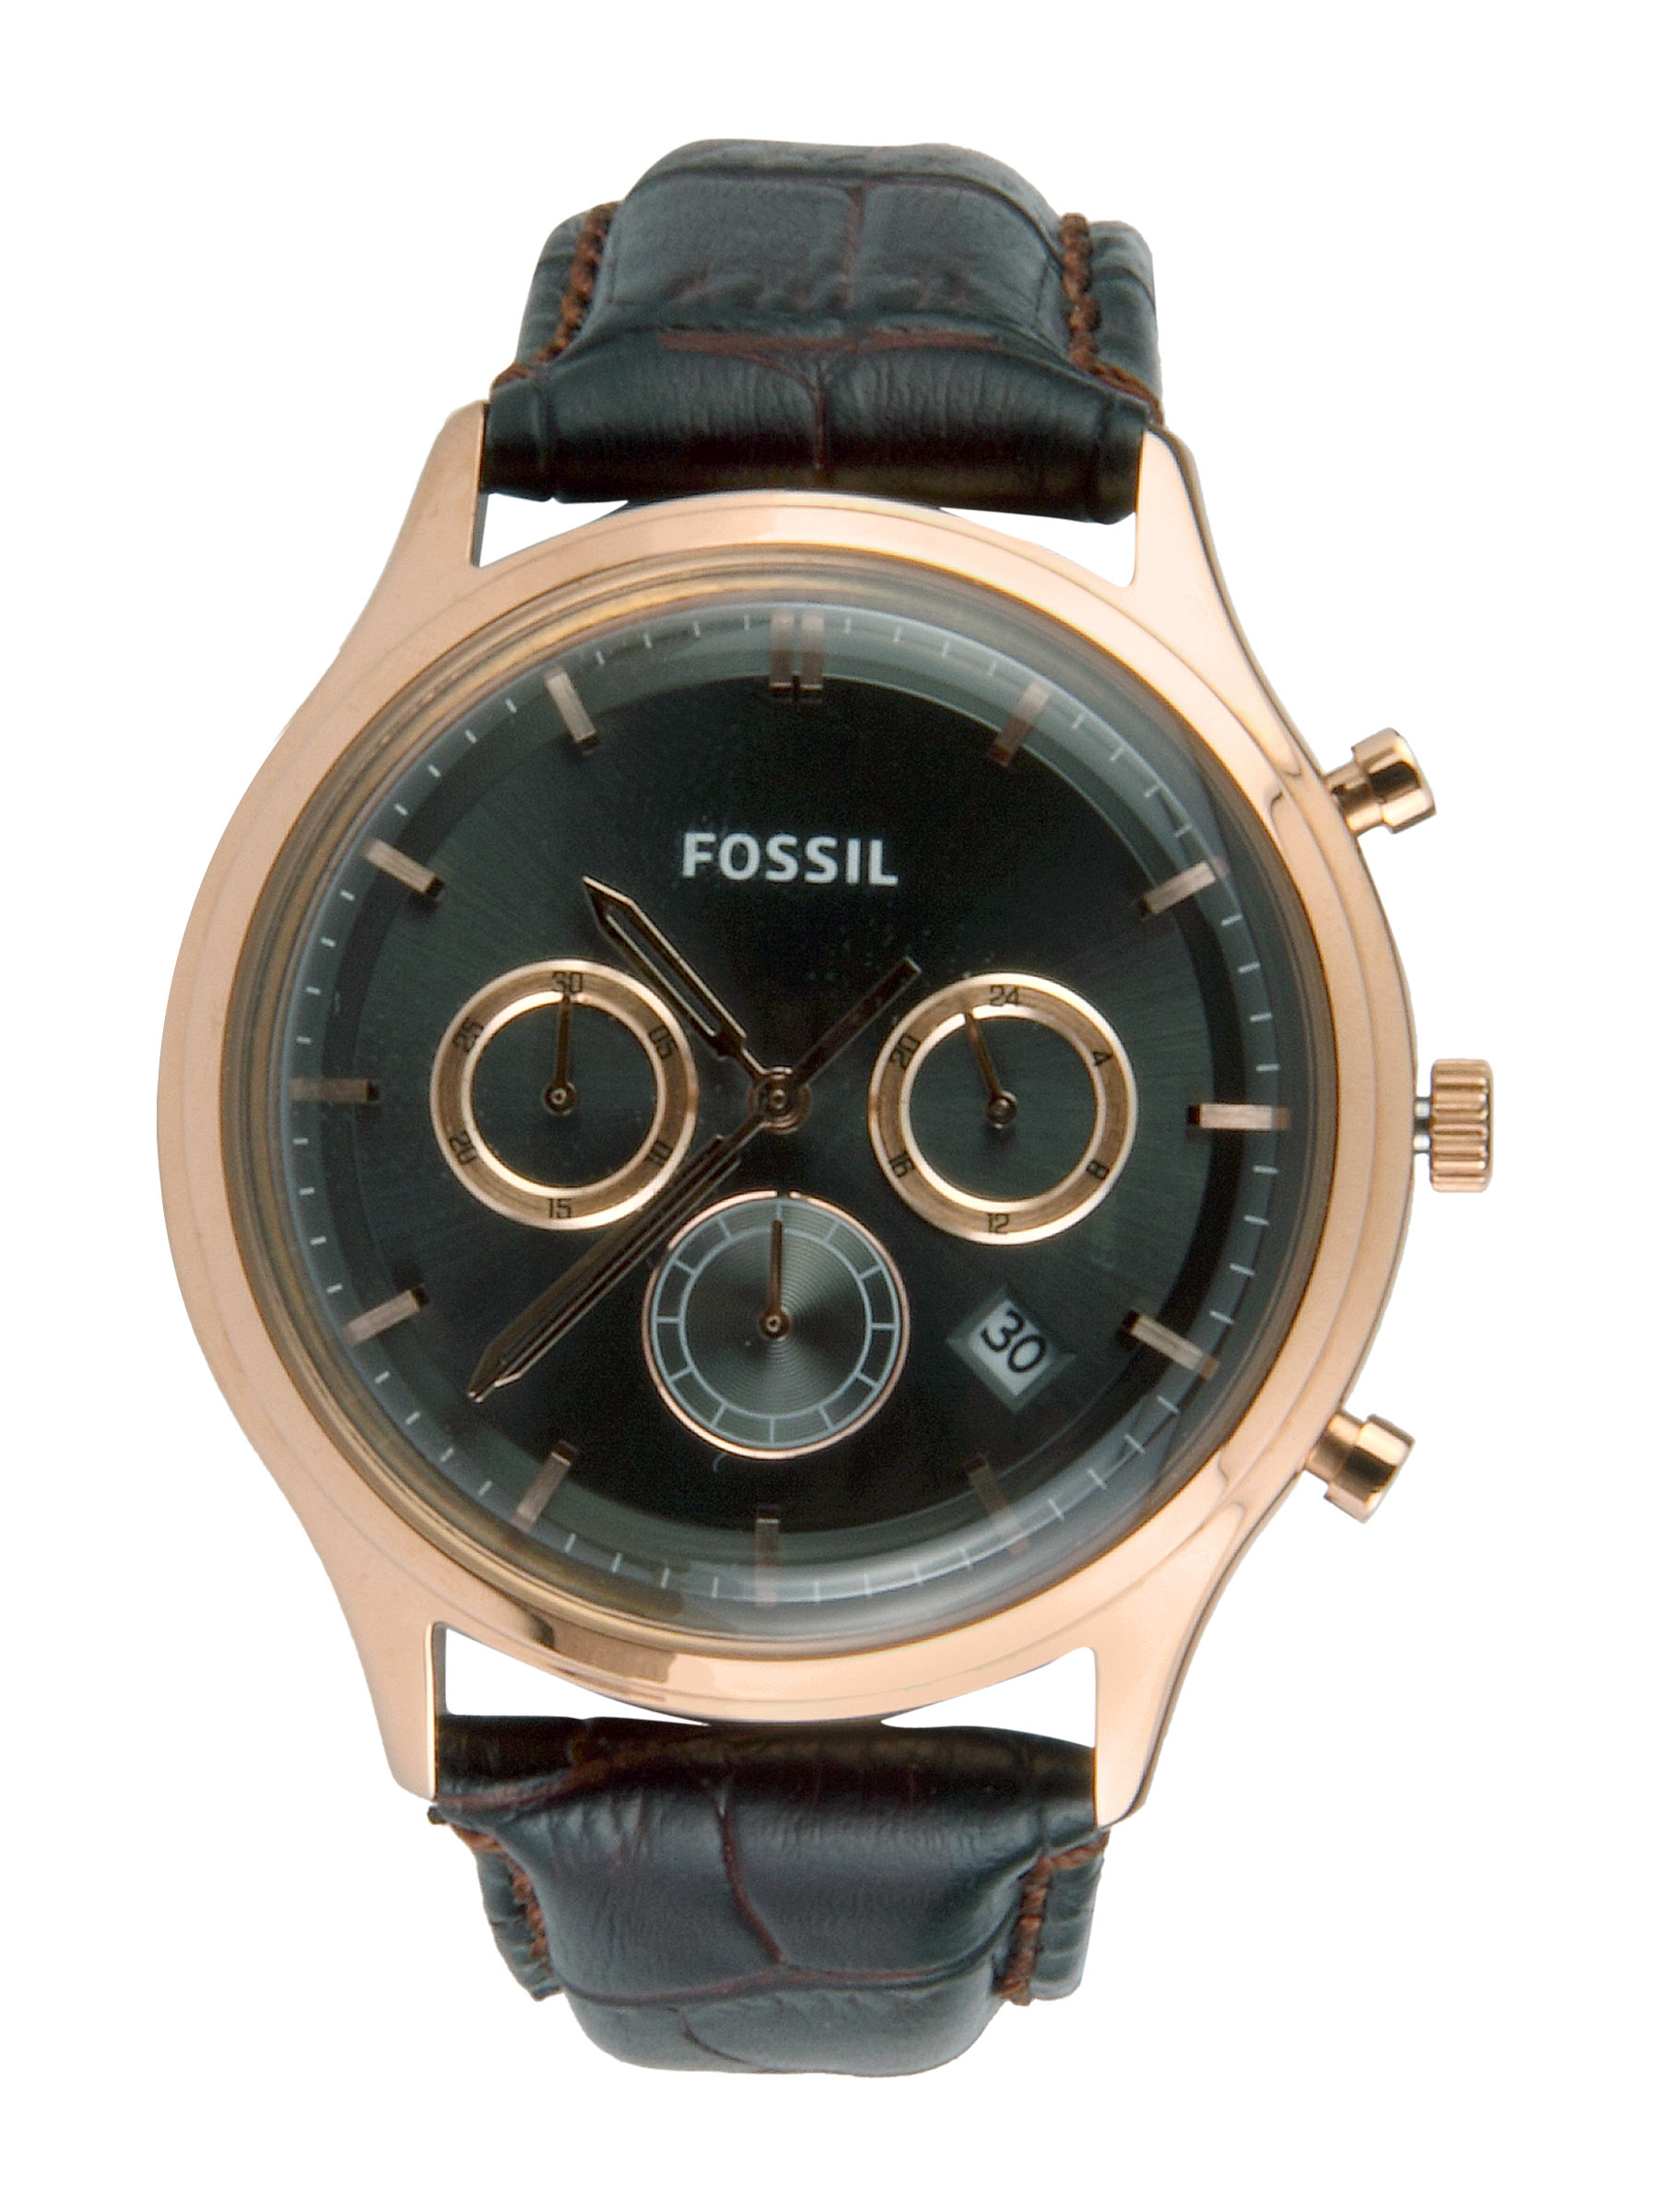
Fossil Men Quartz Black Dial Chronograph Watch FS4639
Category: Accessories / Watches / Watches
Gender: Men
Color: Black
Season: Winter 2016
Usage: Casual